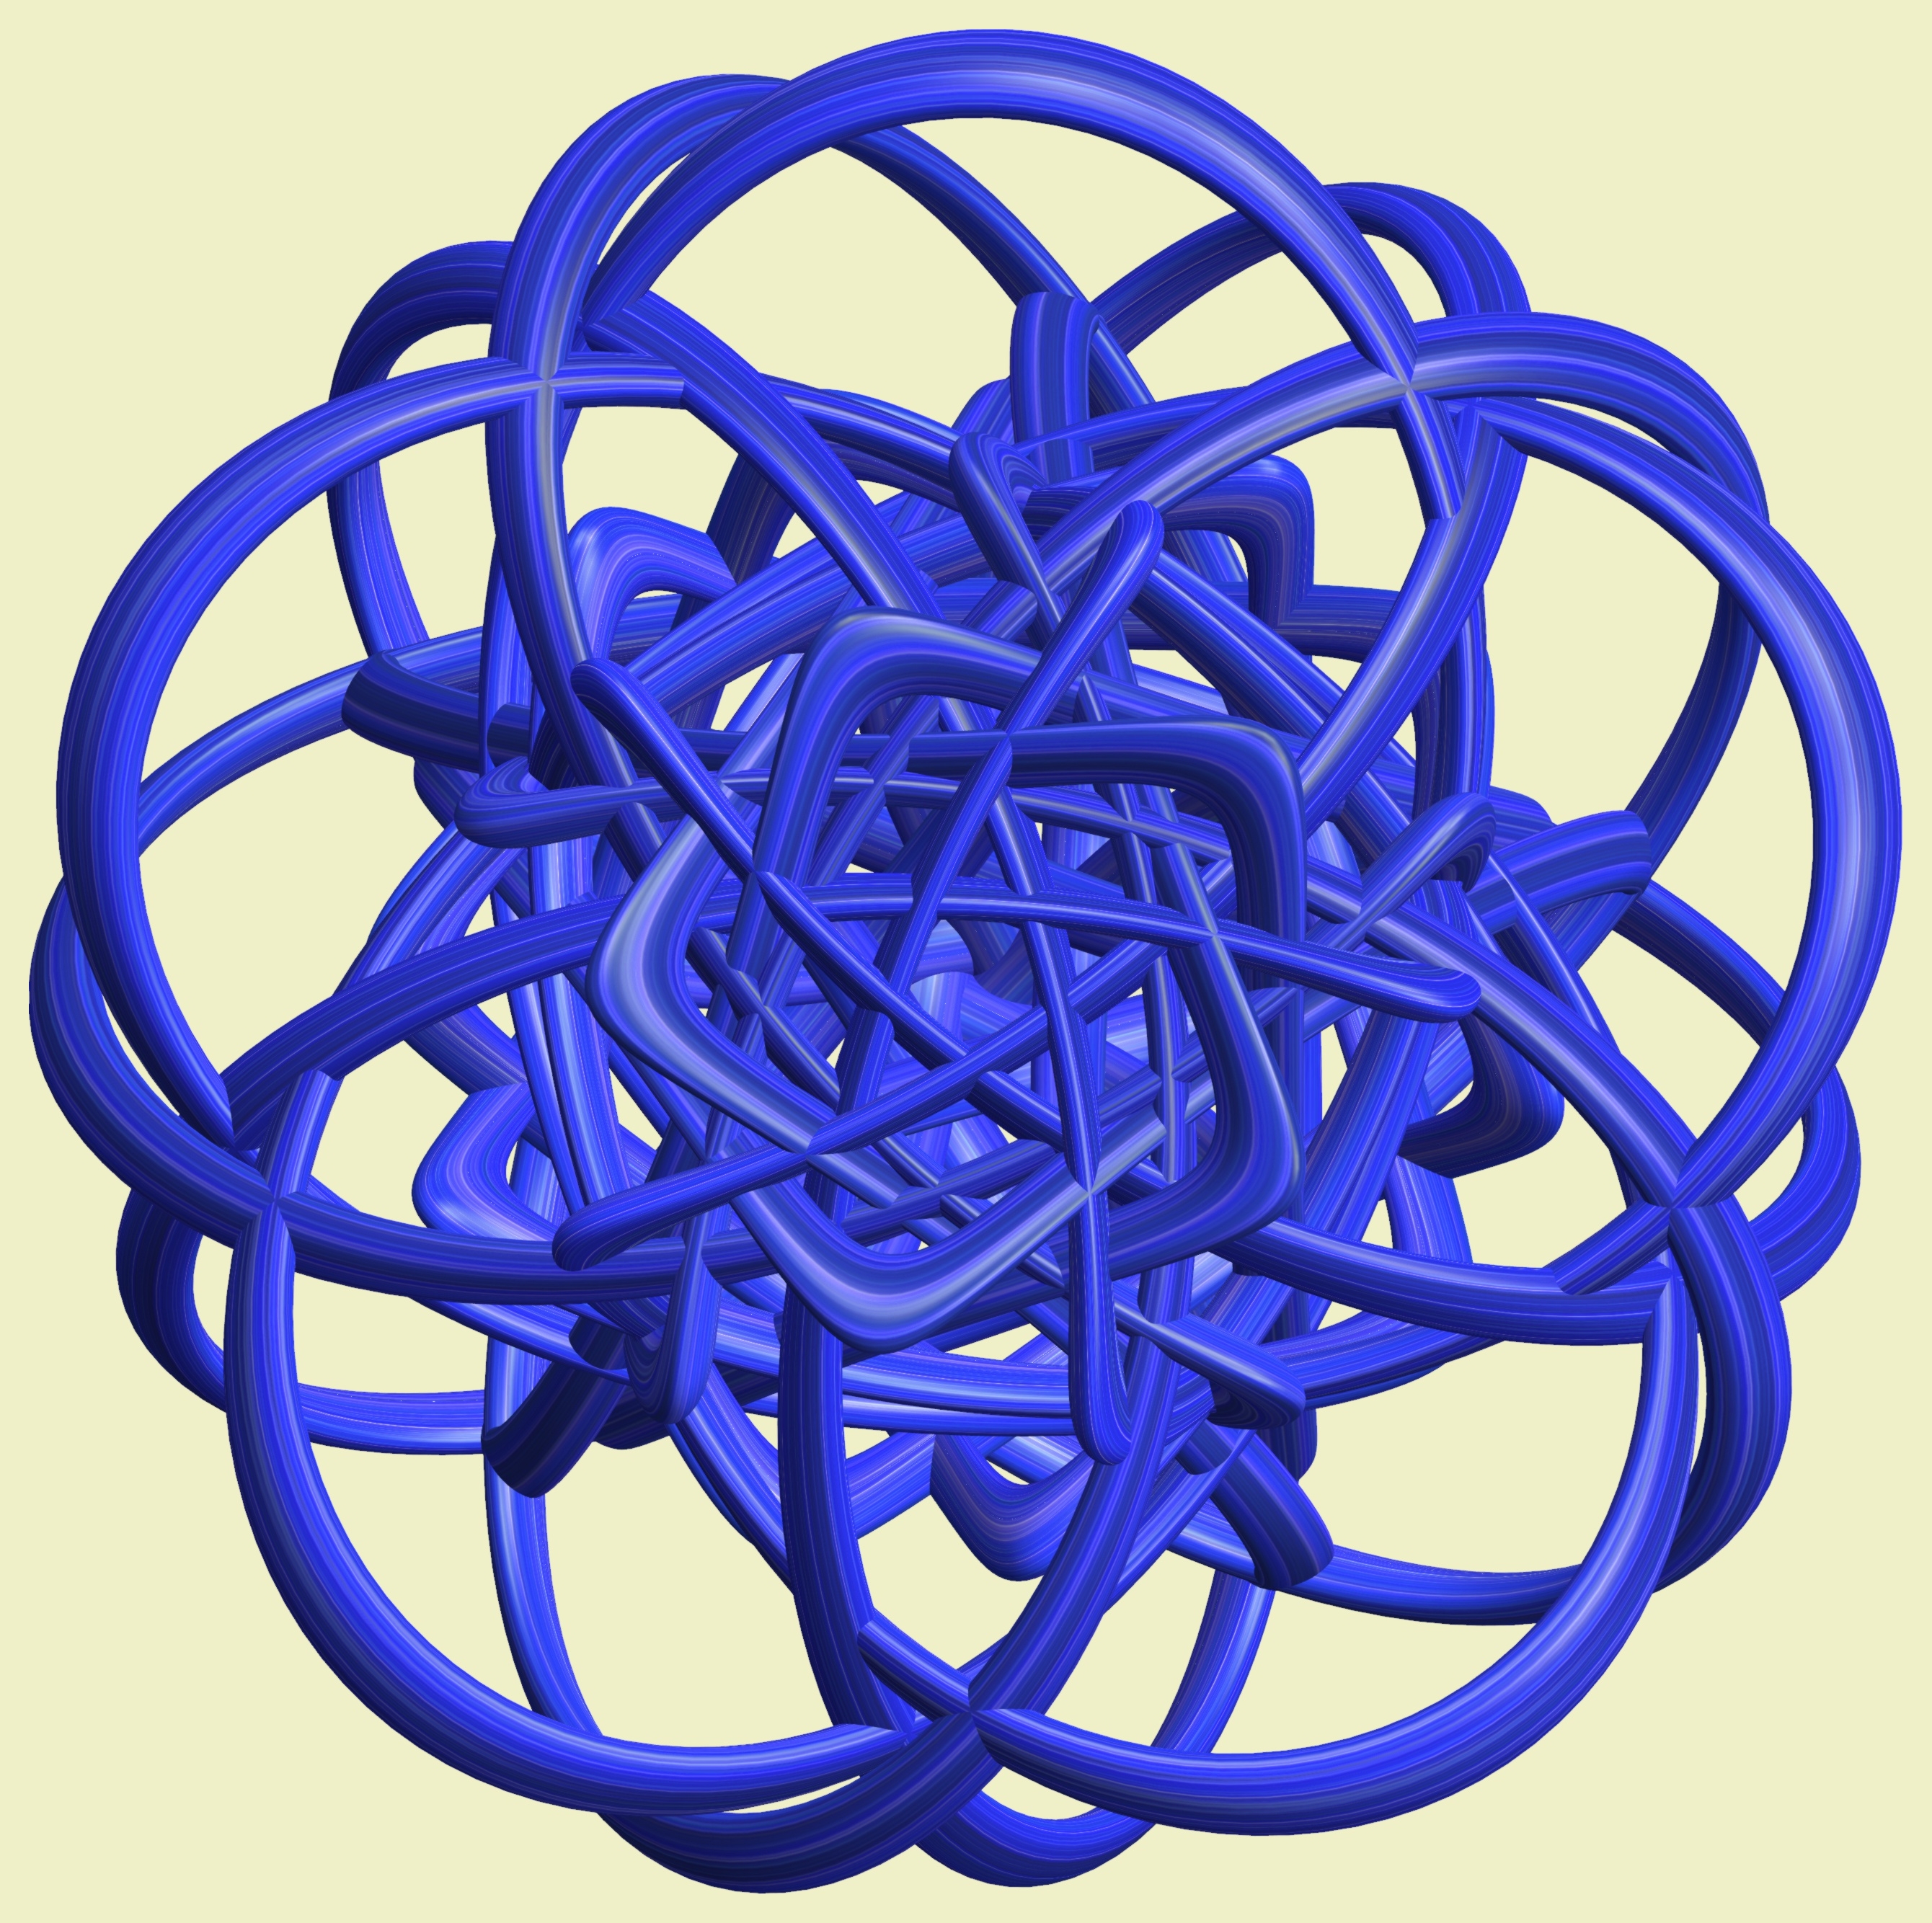
structure, wheel, texture, pattern, line, geometry, spoke, tire, circle, product, font, sculpture, cool image, design, symmetry, rim, mesh, 3d, graphic, shape, torus, mathematica, cg, parametricplot3d, code, program, algorithm, mapping, geometricsculpture, lissajous, auto part, bicycle wheel, automotive exterior, automotive tire